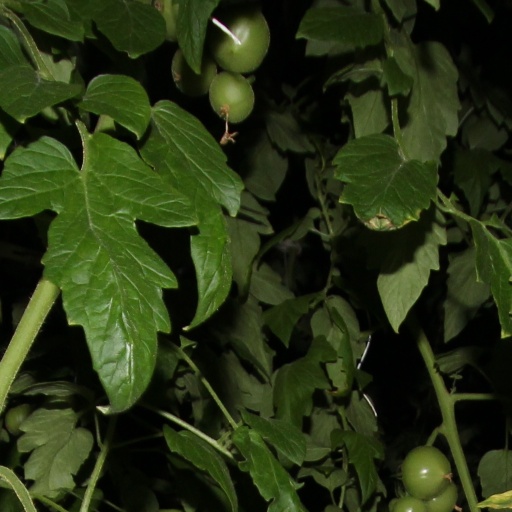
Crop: tomato